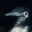
Label: bird